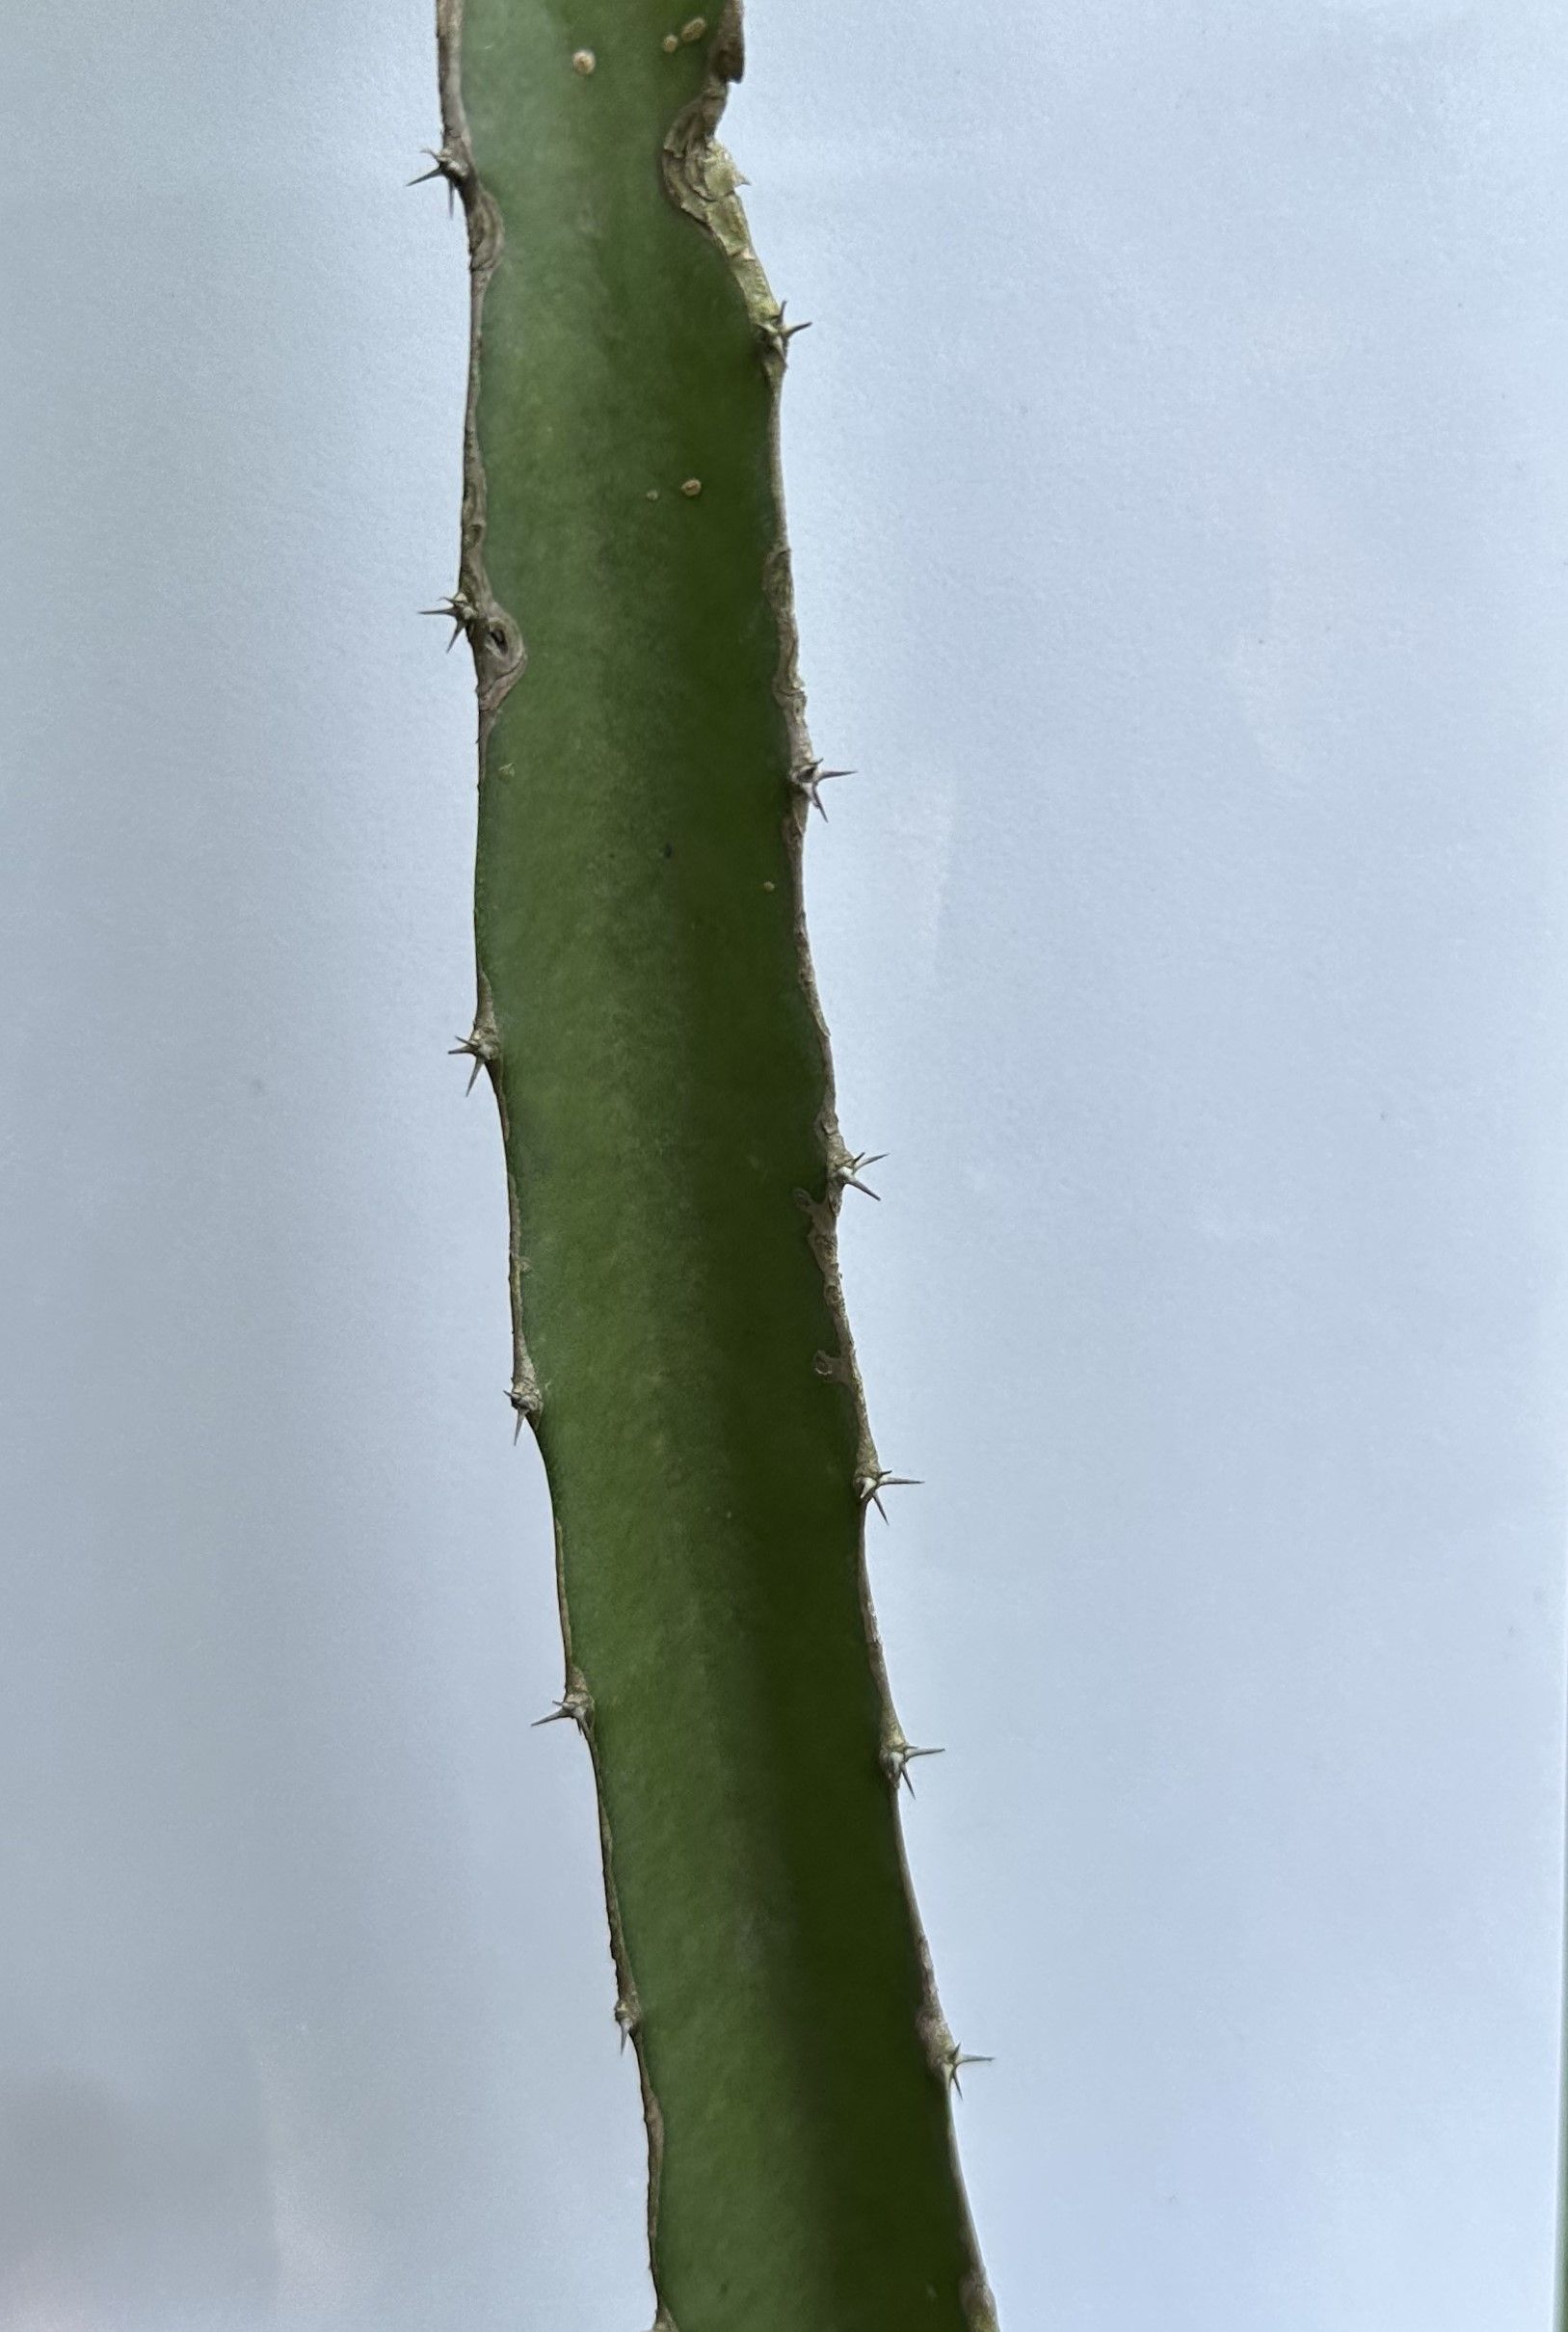
Label: Good leaf